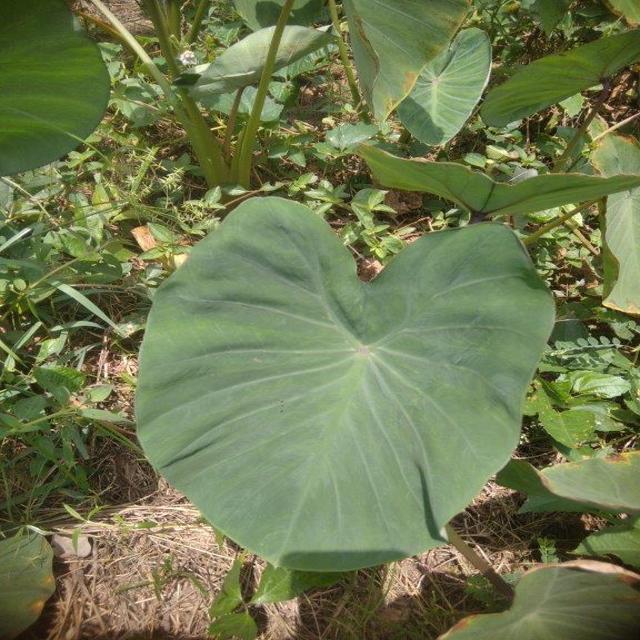
Label: Healthy